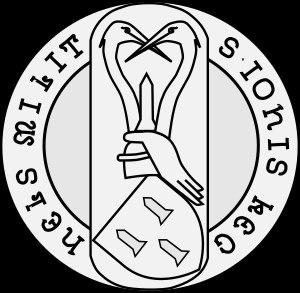
La famille de Keghel est une importante famille bourgeoise de Bruxelles, attestée dès le Moyen Âge et éteinte au XVIᵉ siècle. Elle est citée à plusieurs reprises dans la chevalerie brabançonne dès le début du XIVᵉ siècle. Appartenant au patriciat de Bruxelles, ses membres ont par ailleurs pris une part active au gouvernement de la ville de Bruxelles sous le régime lignager, comme membres du Magistrat et des Lignages de cette capitale.